Charlie Williams (comedian)

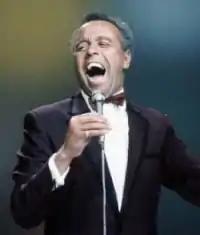
Williams appearing on "The Comedians" in the 1970s

Charles Adolphus Williams, MBE (23 December 1927 – 2 September 2006) was an English professional footballer who was one of the first black players in British football after the Second World War, Later he became Britain's first well-known black stand-up comedian.